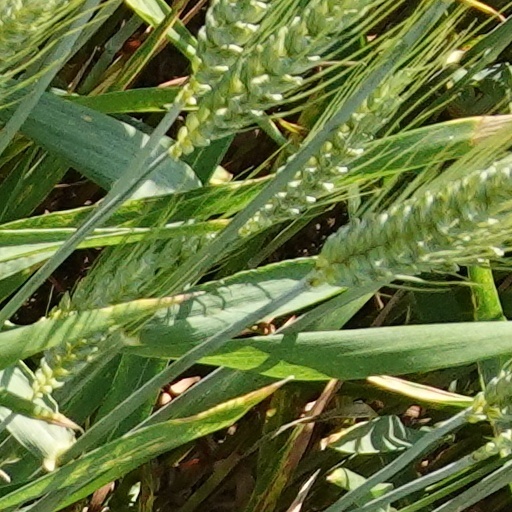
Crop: wheat